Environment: real
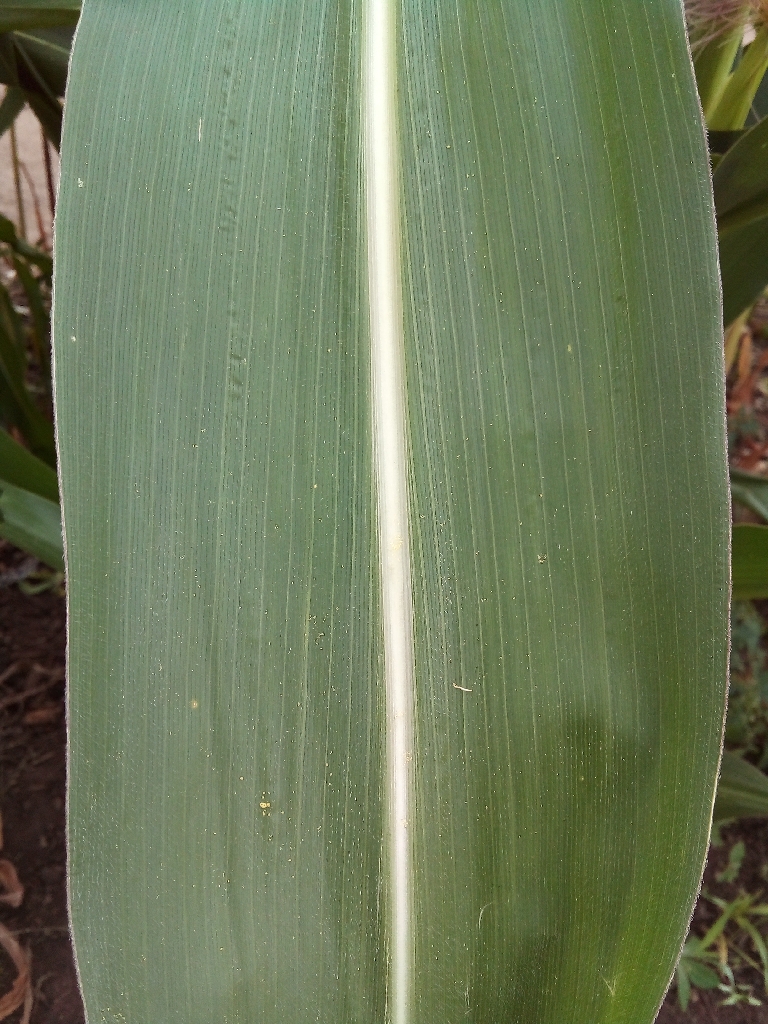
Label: healthy